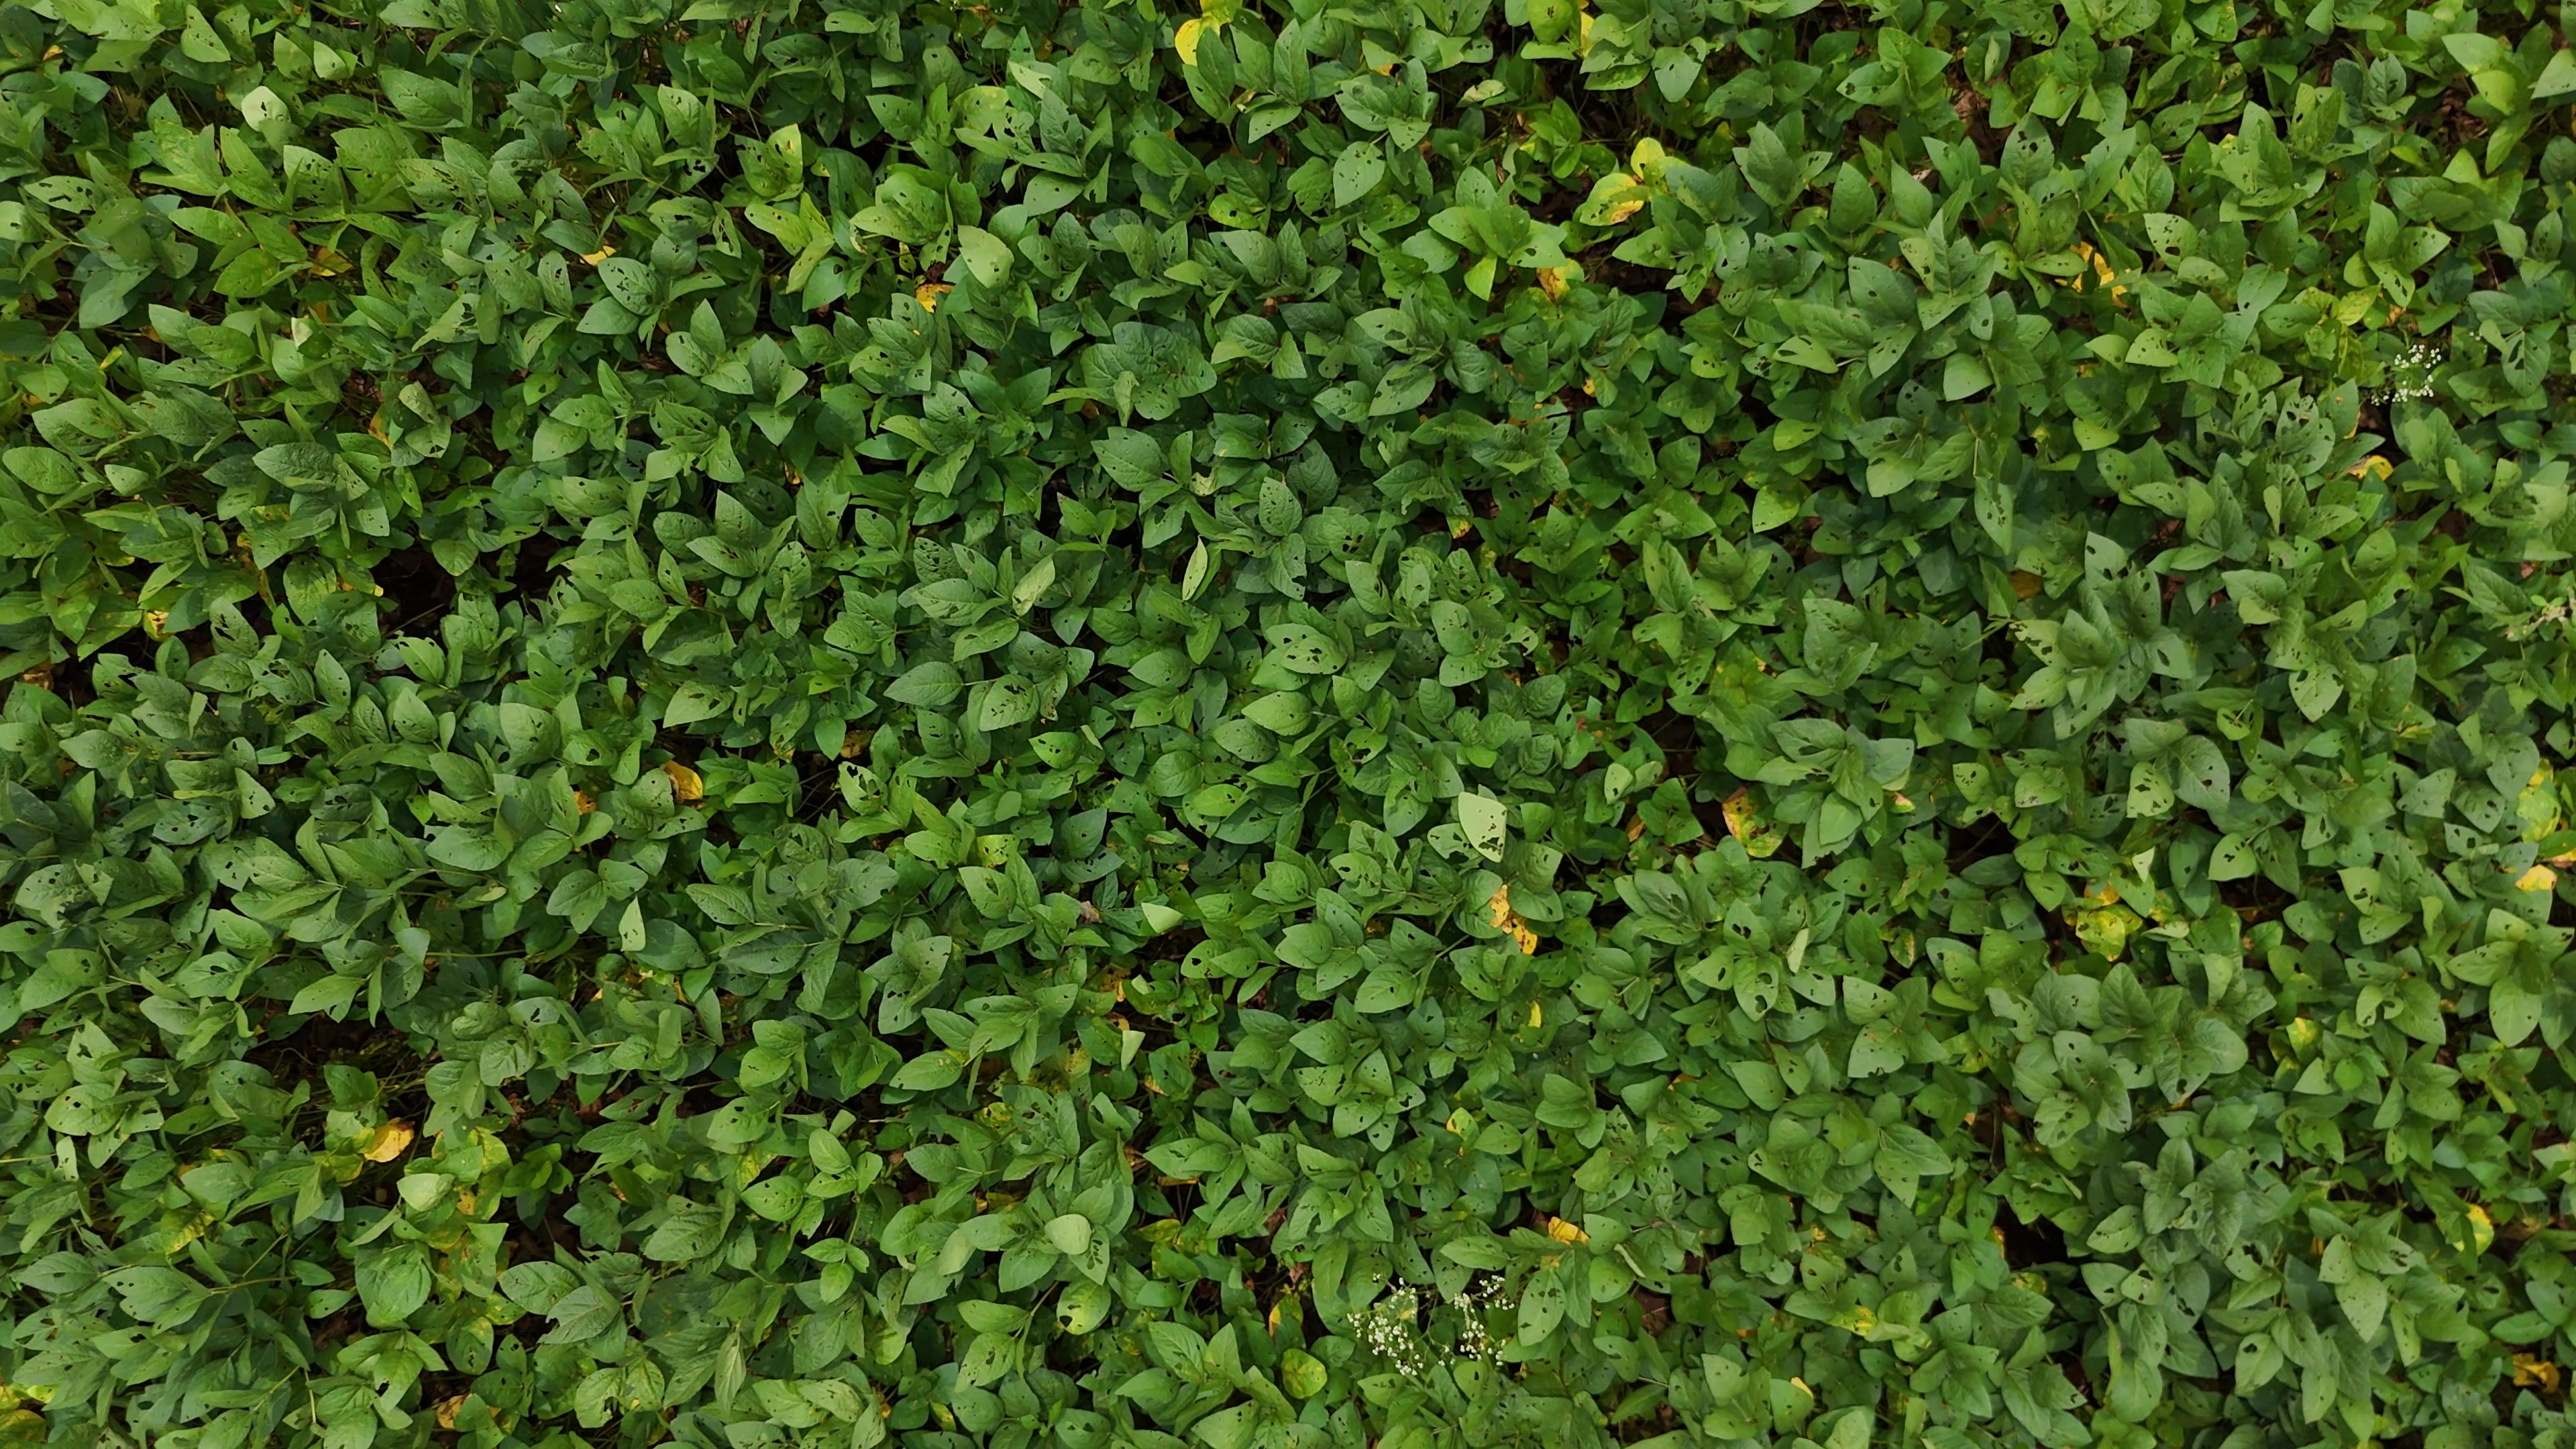
Label: Rust